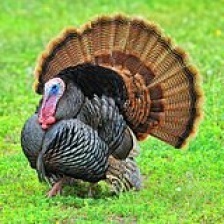
Species: WILD TURKEY
Scientific name: MELEAGRIS GALLOPAVO